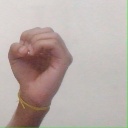
अक्षर: ऊ